Tygodnik Powszechny

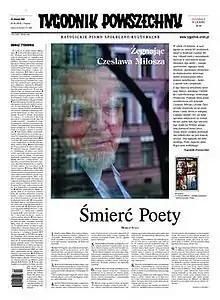
Cover of 22 August 2004, with obituary of poet and Nobel Prize laureate Czesław Miłosz

In April 2007, the ITI Group purchased 49% of the magazine. Since 5 December 2007, "Tygodnik Powszechny" has been published in a smaller size. Its format and editorial staff were also changed.